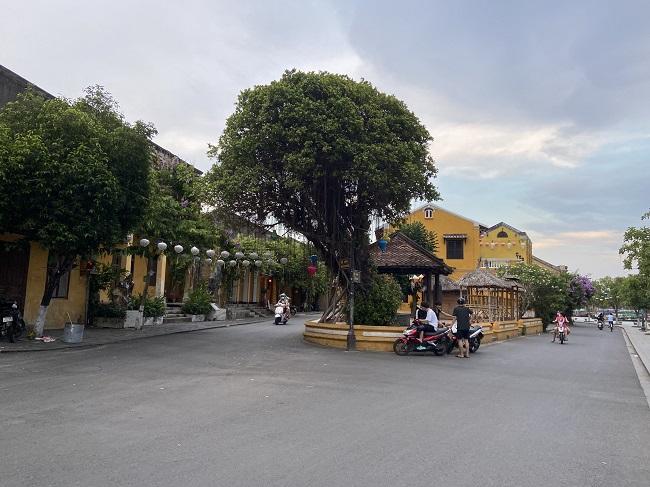
người đàn ông mặc áo màu trắng đang ngồi lên chiếc xe máy màu đỏ